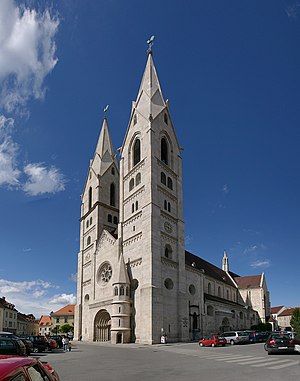
Wiener Neustadt
Katedralen i Wiener Neustadt
Wiener Neustadt er en by i det østlige Østrig, med et indbyggertal på cirka 40.000. Byen ligger i delstaten Niederösterreich, ved bredden af floden Leitha.